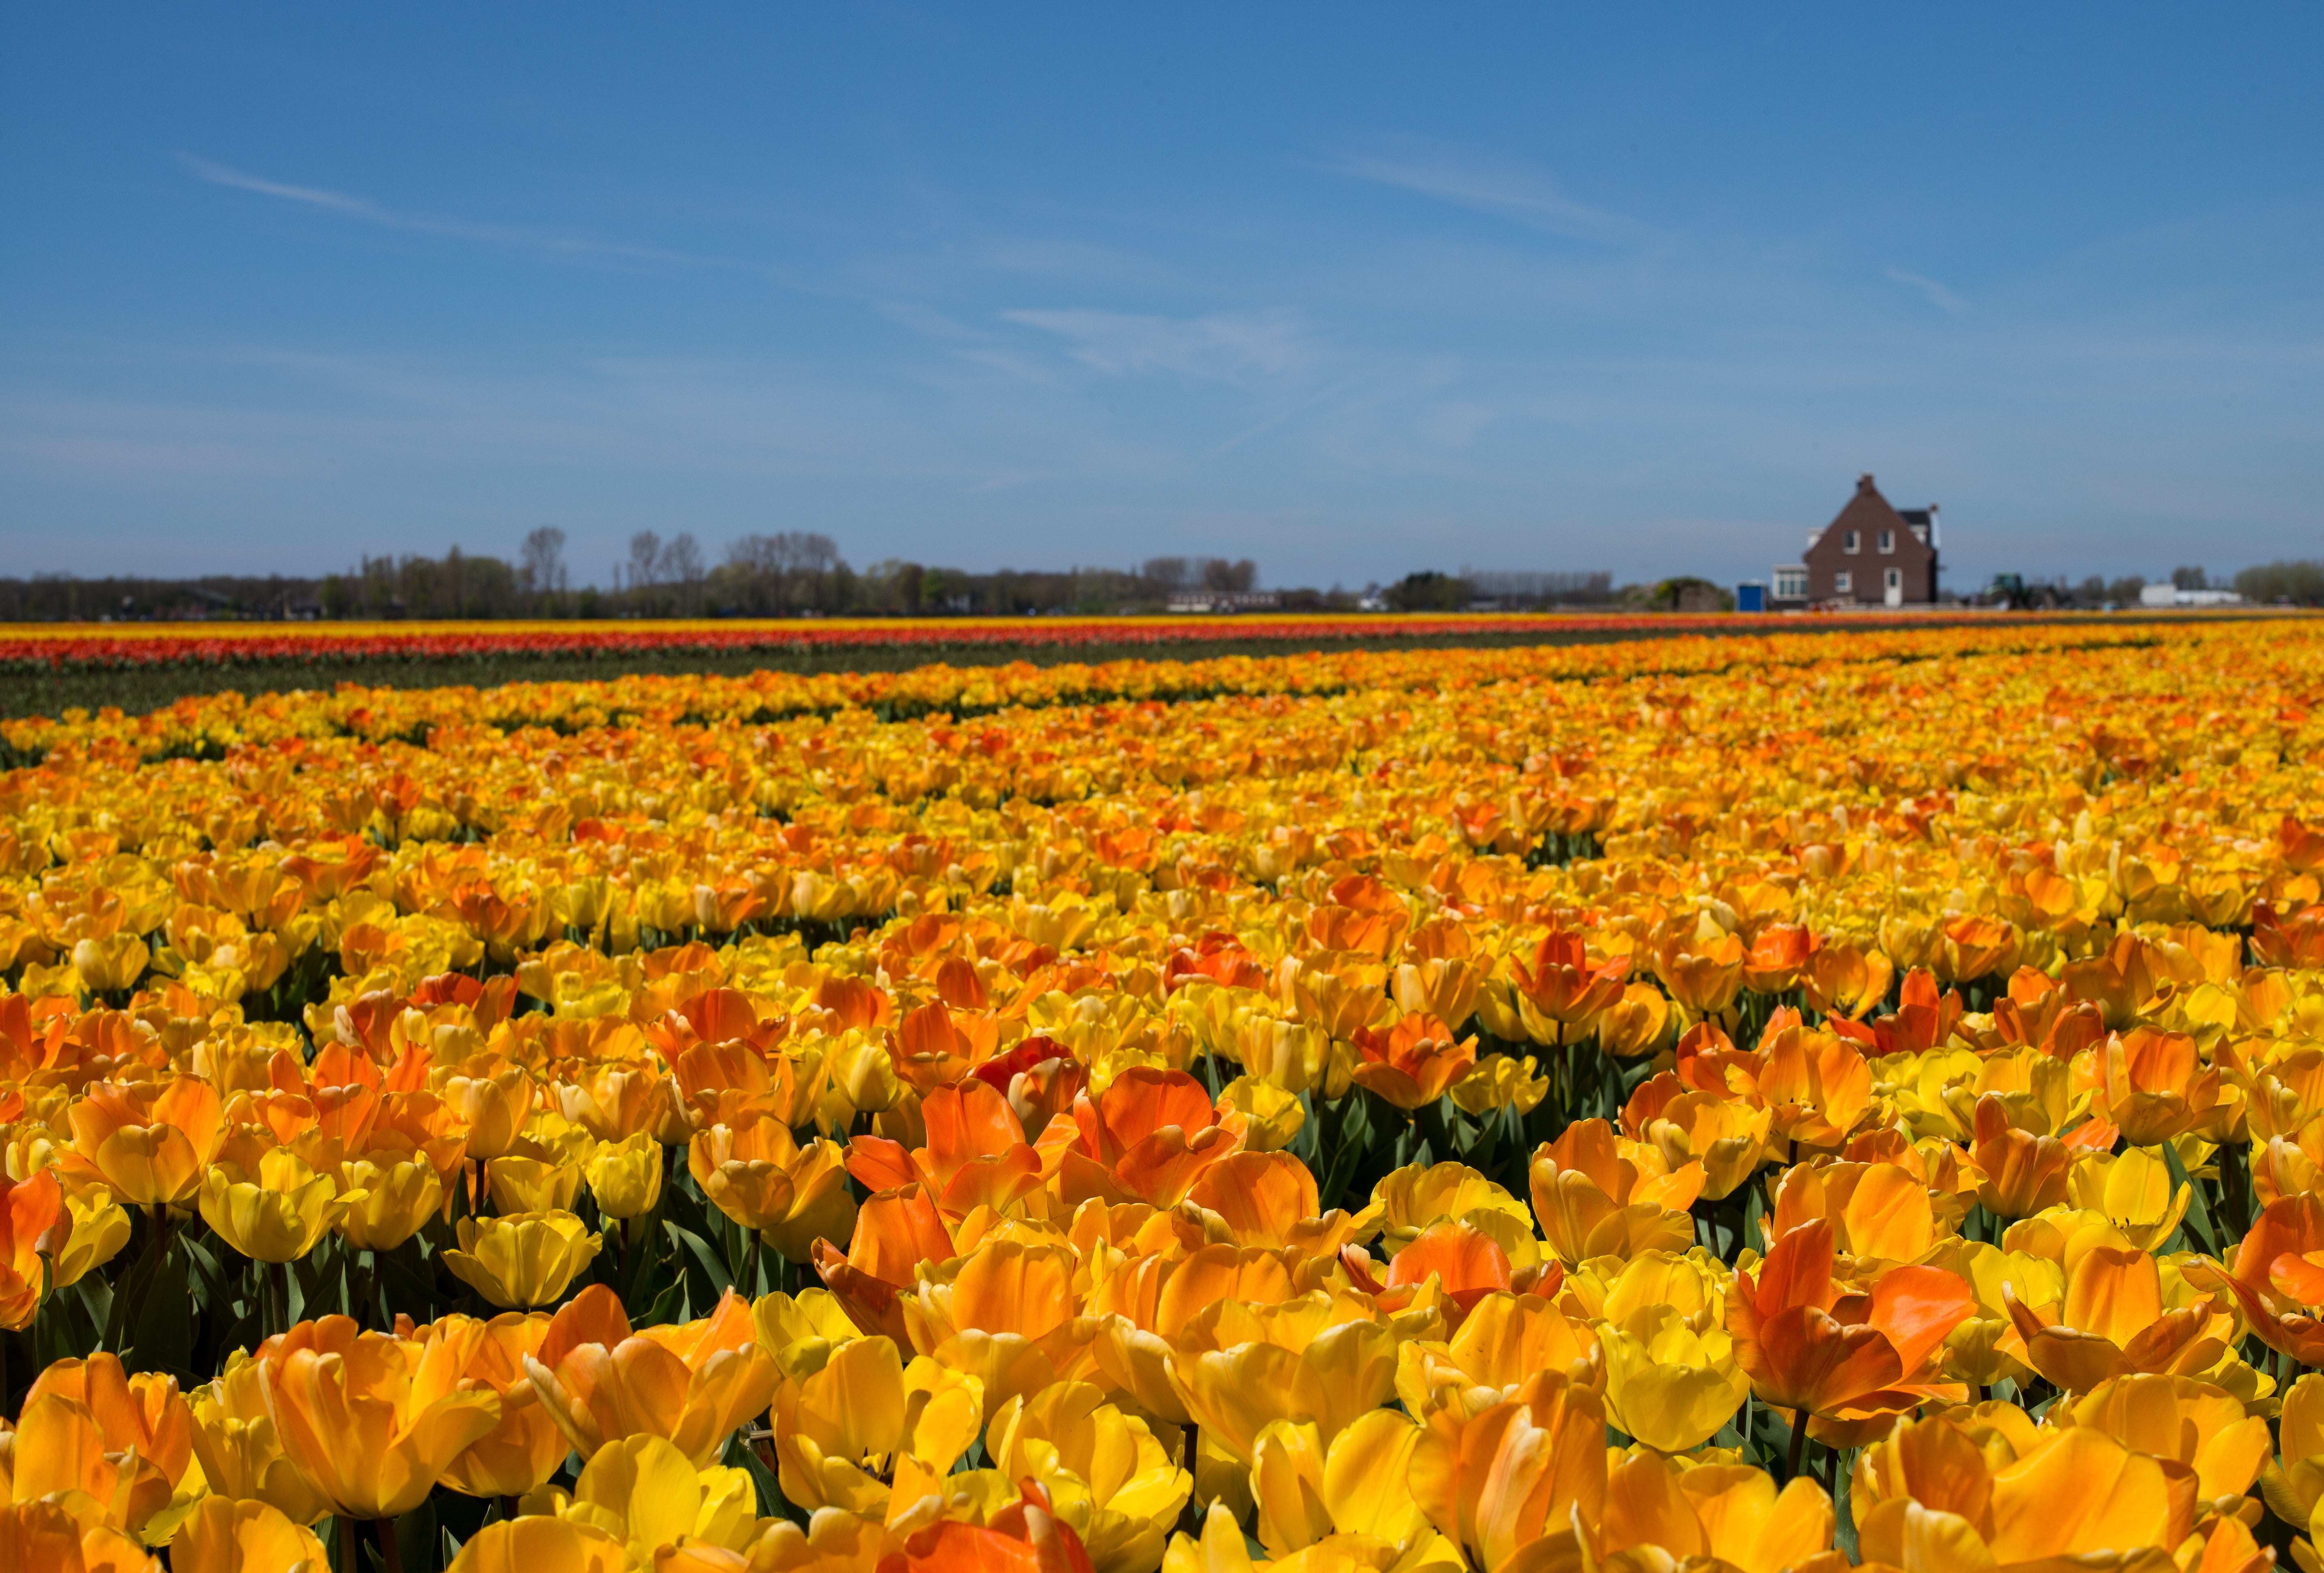
landscape, plant, field, farm, prairie, countryside, house, flower, tulip, rural, spring, agriculture, plain, sunflower, wildflower, flowers, holland, netherlands, m, dutch, 50, tulips, leica, 240, summilux, fileds, keukenhof, flowering plant, land plant